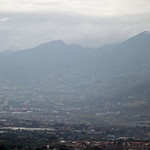
Scene: Outdoor